Small nucleolar RNA Me18S-Gm1358

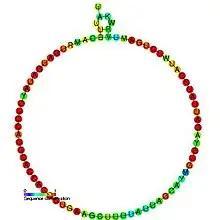
Predicted secondary structure and sequence conservation of snoMe18S-Gm1358

In molecular biology, the Small nucleolar RNA Me18S-Gm1358 is a non-coding RNA (ncRNA) molecule which functions in the modification of other small nuclear RNAs (snRNAs). This type of modifying RNA is usually located in the nucleolus of the eukaryotic cell which is a major site of snRNA biogenesis. It is known as a small nucleolar RNA (snoRNA) and also often referred to as a guide RNA.